Coral Bay, Western Australia

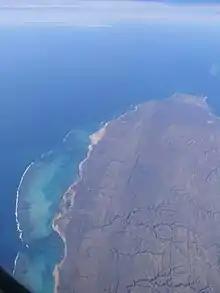
Ningaloo Reef as viewed from above

There is a small shopping arcade which contains a supermarket, a bakery, tourist shops, and the Coral Bay Nursing Post which provides healthcare services to both residents and visitors. A doctor is available one day a week for residents only. The town also contains several restaurants.